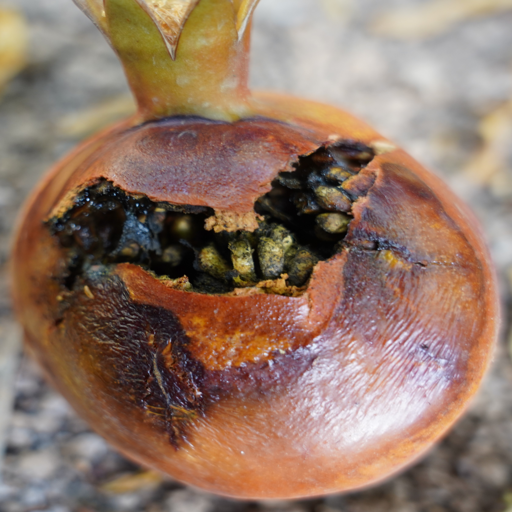
Label: Ectomyelois ceratoniae